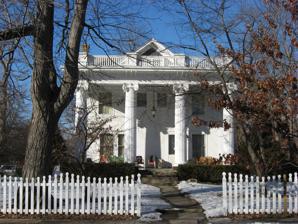
Building: William H. H. Graham House
Country: United States of America
Year built: 1889
Historic house in Indiana, United States United States historic place William H. H. Graham House U.S. National Register of Historic Places U.S. Historic district Contributing property William H. H. Graham House, February 2011 Show map of Indianapolis Show map of Indiana Show map of the United States Location 5432 University Ave., Indianapolis, Indiana Coordinates 39°46′0″N 86°4′31″W / 39.76667°N 86.07528°W / 39.76667; -86.07528 Area 1.5 acres (0.61 ha) Built 1889 ( 1889 ) Architectural style Colonial Revival NRHP reference No. 82001857 Added to NRHP July 15, 1982 William H. H. Graham House , also known as the Stephenson Mansion , is a historic home located in the Irvington Historic District , Indianapolis , Marion County, Indiana .  It was built in 1889, and is a 2 + 1 ⁄ 2 -story, four-bay Colonial Revival style frame dwelling.  The house features a front portico supported by four, two-story Ionic order columns added in 1923, and a two-story bay window. In the 1920s it was the home of D. C. Stephenson , head of the Indiana Ku Klux Klan . It was added to the National Register of Historic Places in 1982. References